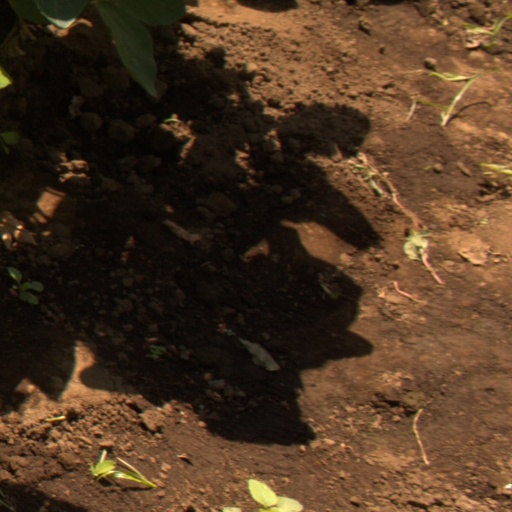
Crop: soybean